Canton, New York

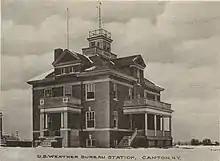
US Weather Bureau station 1900

Humans have been present in this region of New York since the Paleo-Indian period which is from about 15,000 to 7,000 BC. Iroquoian peoples arrived between 1,200 and 4,000 years ago, and both the Mohawk and the Oneida consider the Adirondacks to be part of their territory. When white settlers began to arrive, the area was part of the Mohawk Nation, which was part of the Iroquois Confederacy. The Mohawks are known as Kanienkehaka, or "the people of the flint," and they were considered the keepers of the Eastern door for this edge of Haudenosaunee territory. The first settler arrived in 1800. The town was organized/incorporated on May 14, 1805, from part of the town of Lisbon. The name Canton was supposedly selected due to contemporary interests in the China trade. Canton was one of the original ten towns of the county. In 1845, the community of Canton was incorporated as a village. The Brick Chapel Church and Cemetery was listed on the National Register of Historic Places in 2005.